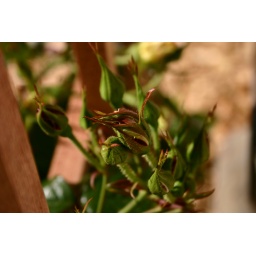
Planted a climbing rose plant in May 2009. Should grow to about 10ft with many blossoms.